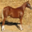
Label: horse